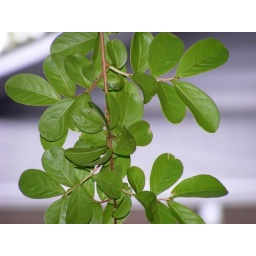
The branches of this tree hang over my driveway. Later this summer, pretty pink flowers will bloom. HBW!